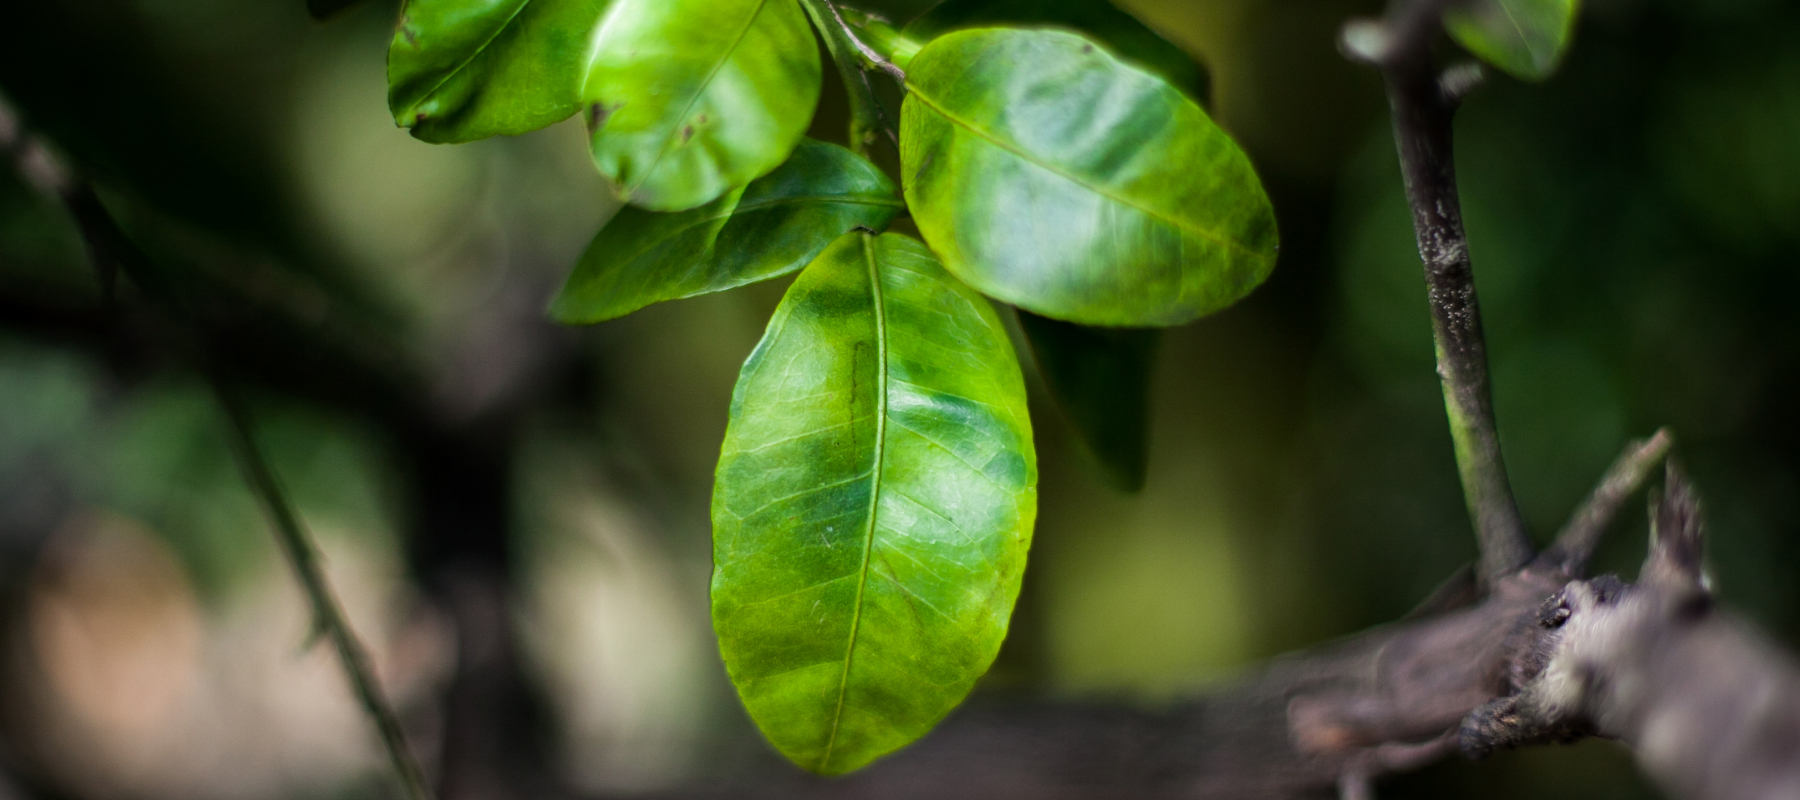
Plant: Citrus
Disease: citrus greening disease